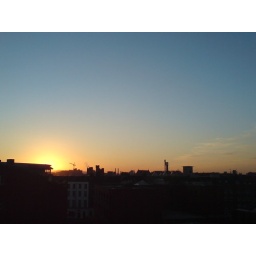
Sunset over the city, as seen from the roof of the Parnel Centre car park